Sky position (RA, Dec in degrees): 197.985, 22.247
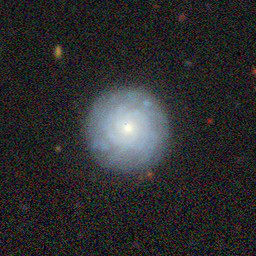
Galaxy morphology: Round Smooth Galaxies